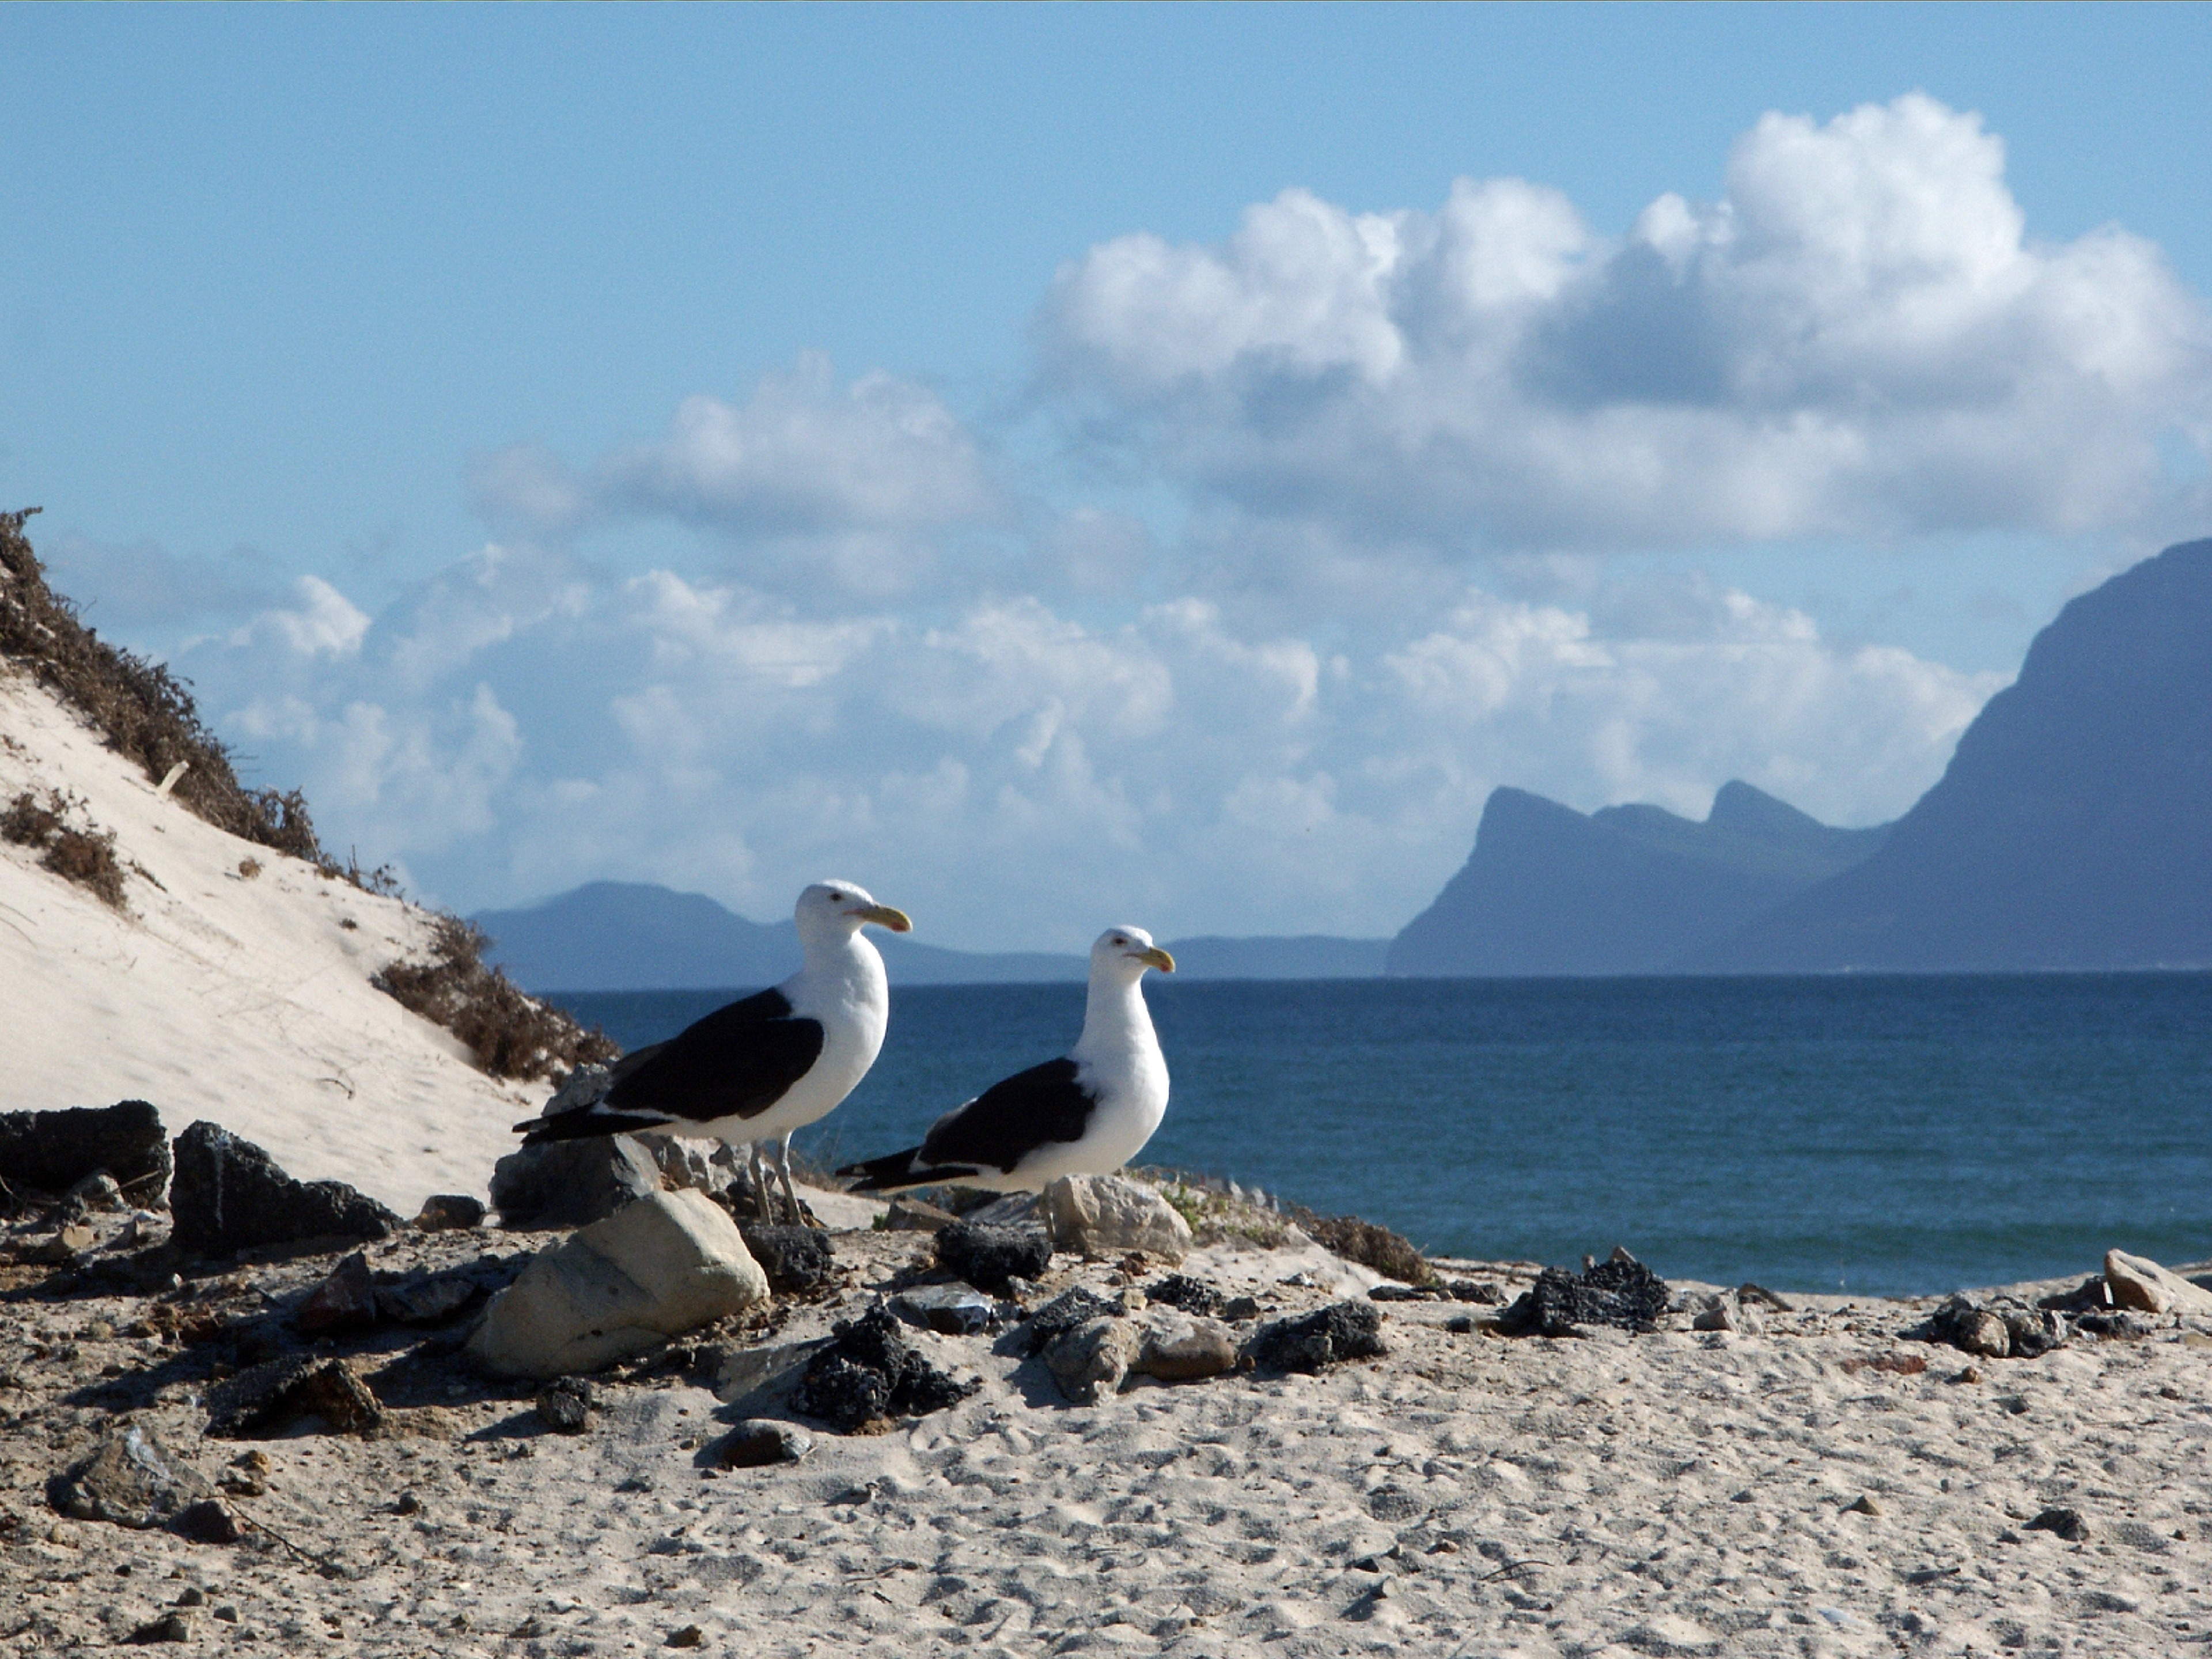
landscape, sea, coast, water, ocean, bird, shore, seabird, seagull, dunes, gulls, reserve, cape, coastal landscape, south africa, sea birds, indian ocean, sea bay, nature paradise, gulf of finland, falsebay, dominican seagulls